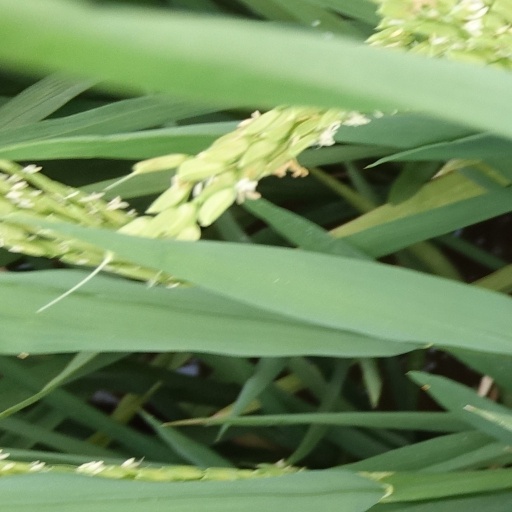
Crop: rice